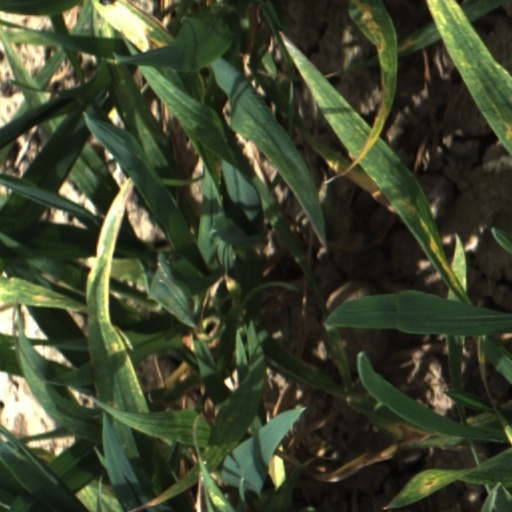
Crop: wheat